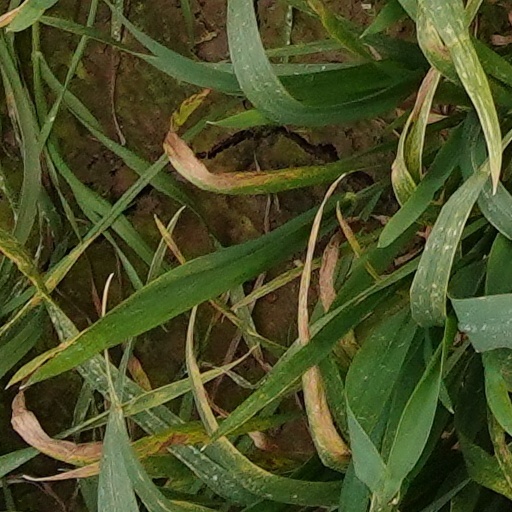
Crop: wheat